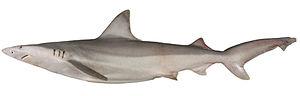
Le Requin baleinier est une espèce commune de requin de la famille des Carcharhinidae, endémique du nord de l'Australie. Il fréquente les eaux peu profondes à proximité du rivage, y compris les estuaires. Ce petit requin trapu peut généralement atteindre une taille de 1 à 1,3 m de long et est de couleur brunâtre sans marques visibles sur les ailerons. Il peut être identifié par son long museau, ses grandes nageoires pectorales triangulaires, et sa grande première nageoire dorsale positionnée bien en avant du corps.